Pasquale Schiattarella

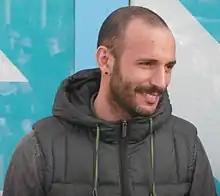

Pasquale Schiattarella (born 19 October 1987) is an Italian former footballer who played as a midfielder.